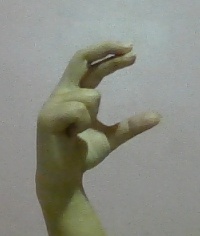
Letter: thal